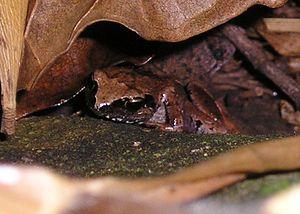
Arthroleptis wahlbergii est une espèce d'amphibiens de la famille des Arthroleptidae.